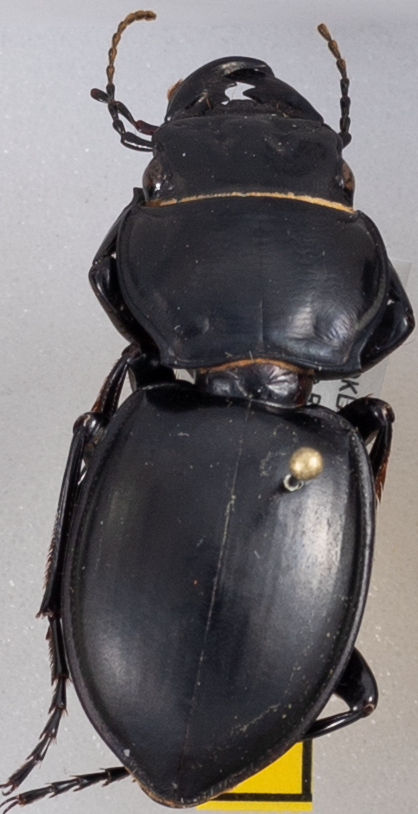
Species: Pasimachus californicus
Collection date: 2015-07-27
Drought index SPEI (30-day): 1.01
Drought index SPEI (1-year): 0.9
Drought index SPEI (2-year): -0.728